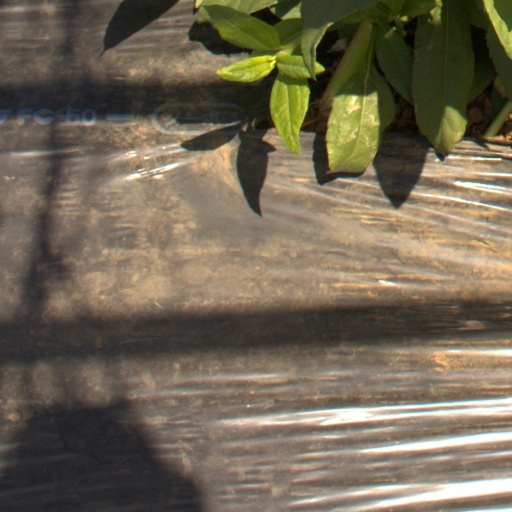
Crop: Jerusalem artichoke